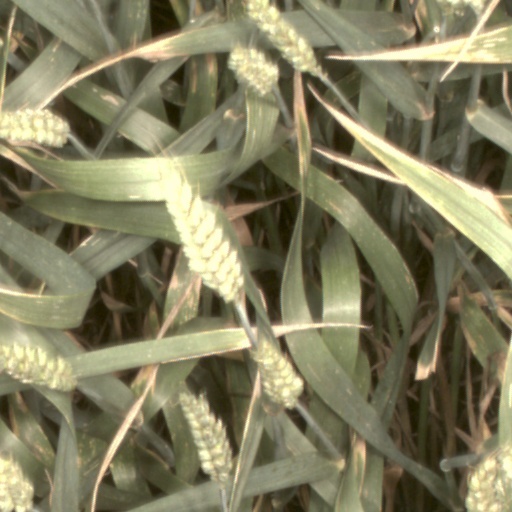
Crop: wheat